West Lawn (Lancaster, Pennsylvania)

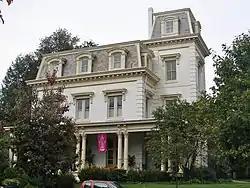
West Lawn, October 2010

West Lawn, also known as the Embassy House Apartments, is a historic home located at Lancaster, Lancaster County, Pennsylvania. It was built in 1873–1874, and is a T-shaped dwelling with a -story main section and -story rear wing with a slate covered mansard roof in a combined Italianate / Second Empire style. It features a -story tower with a mansard roof. It once housed a fraternity and in 1973 was converted to apartments.